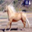
Label: horse